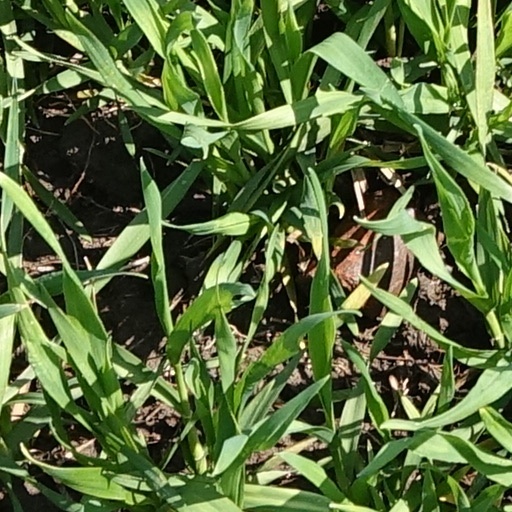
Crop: wheat